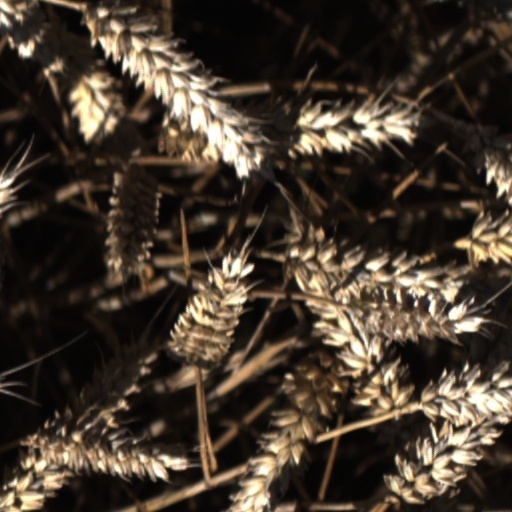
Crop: wheat